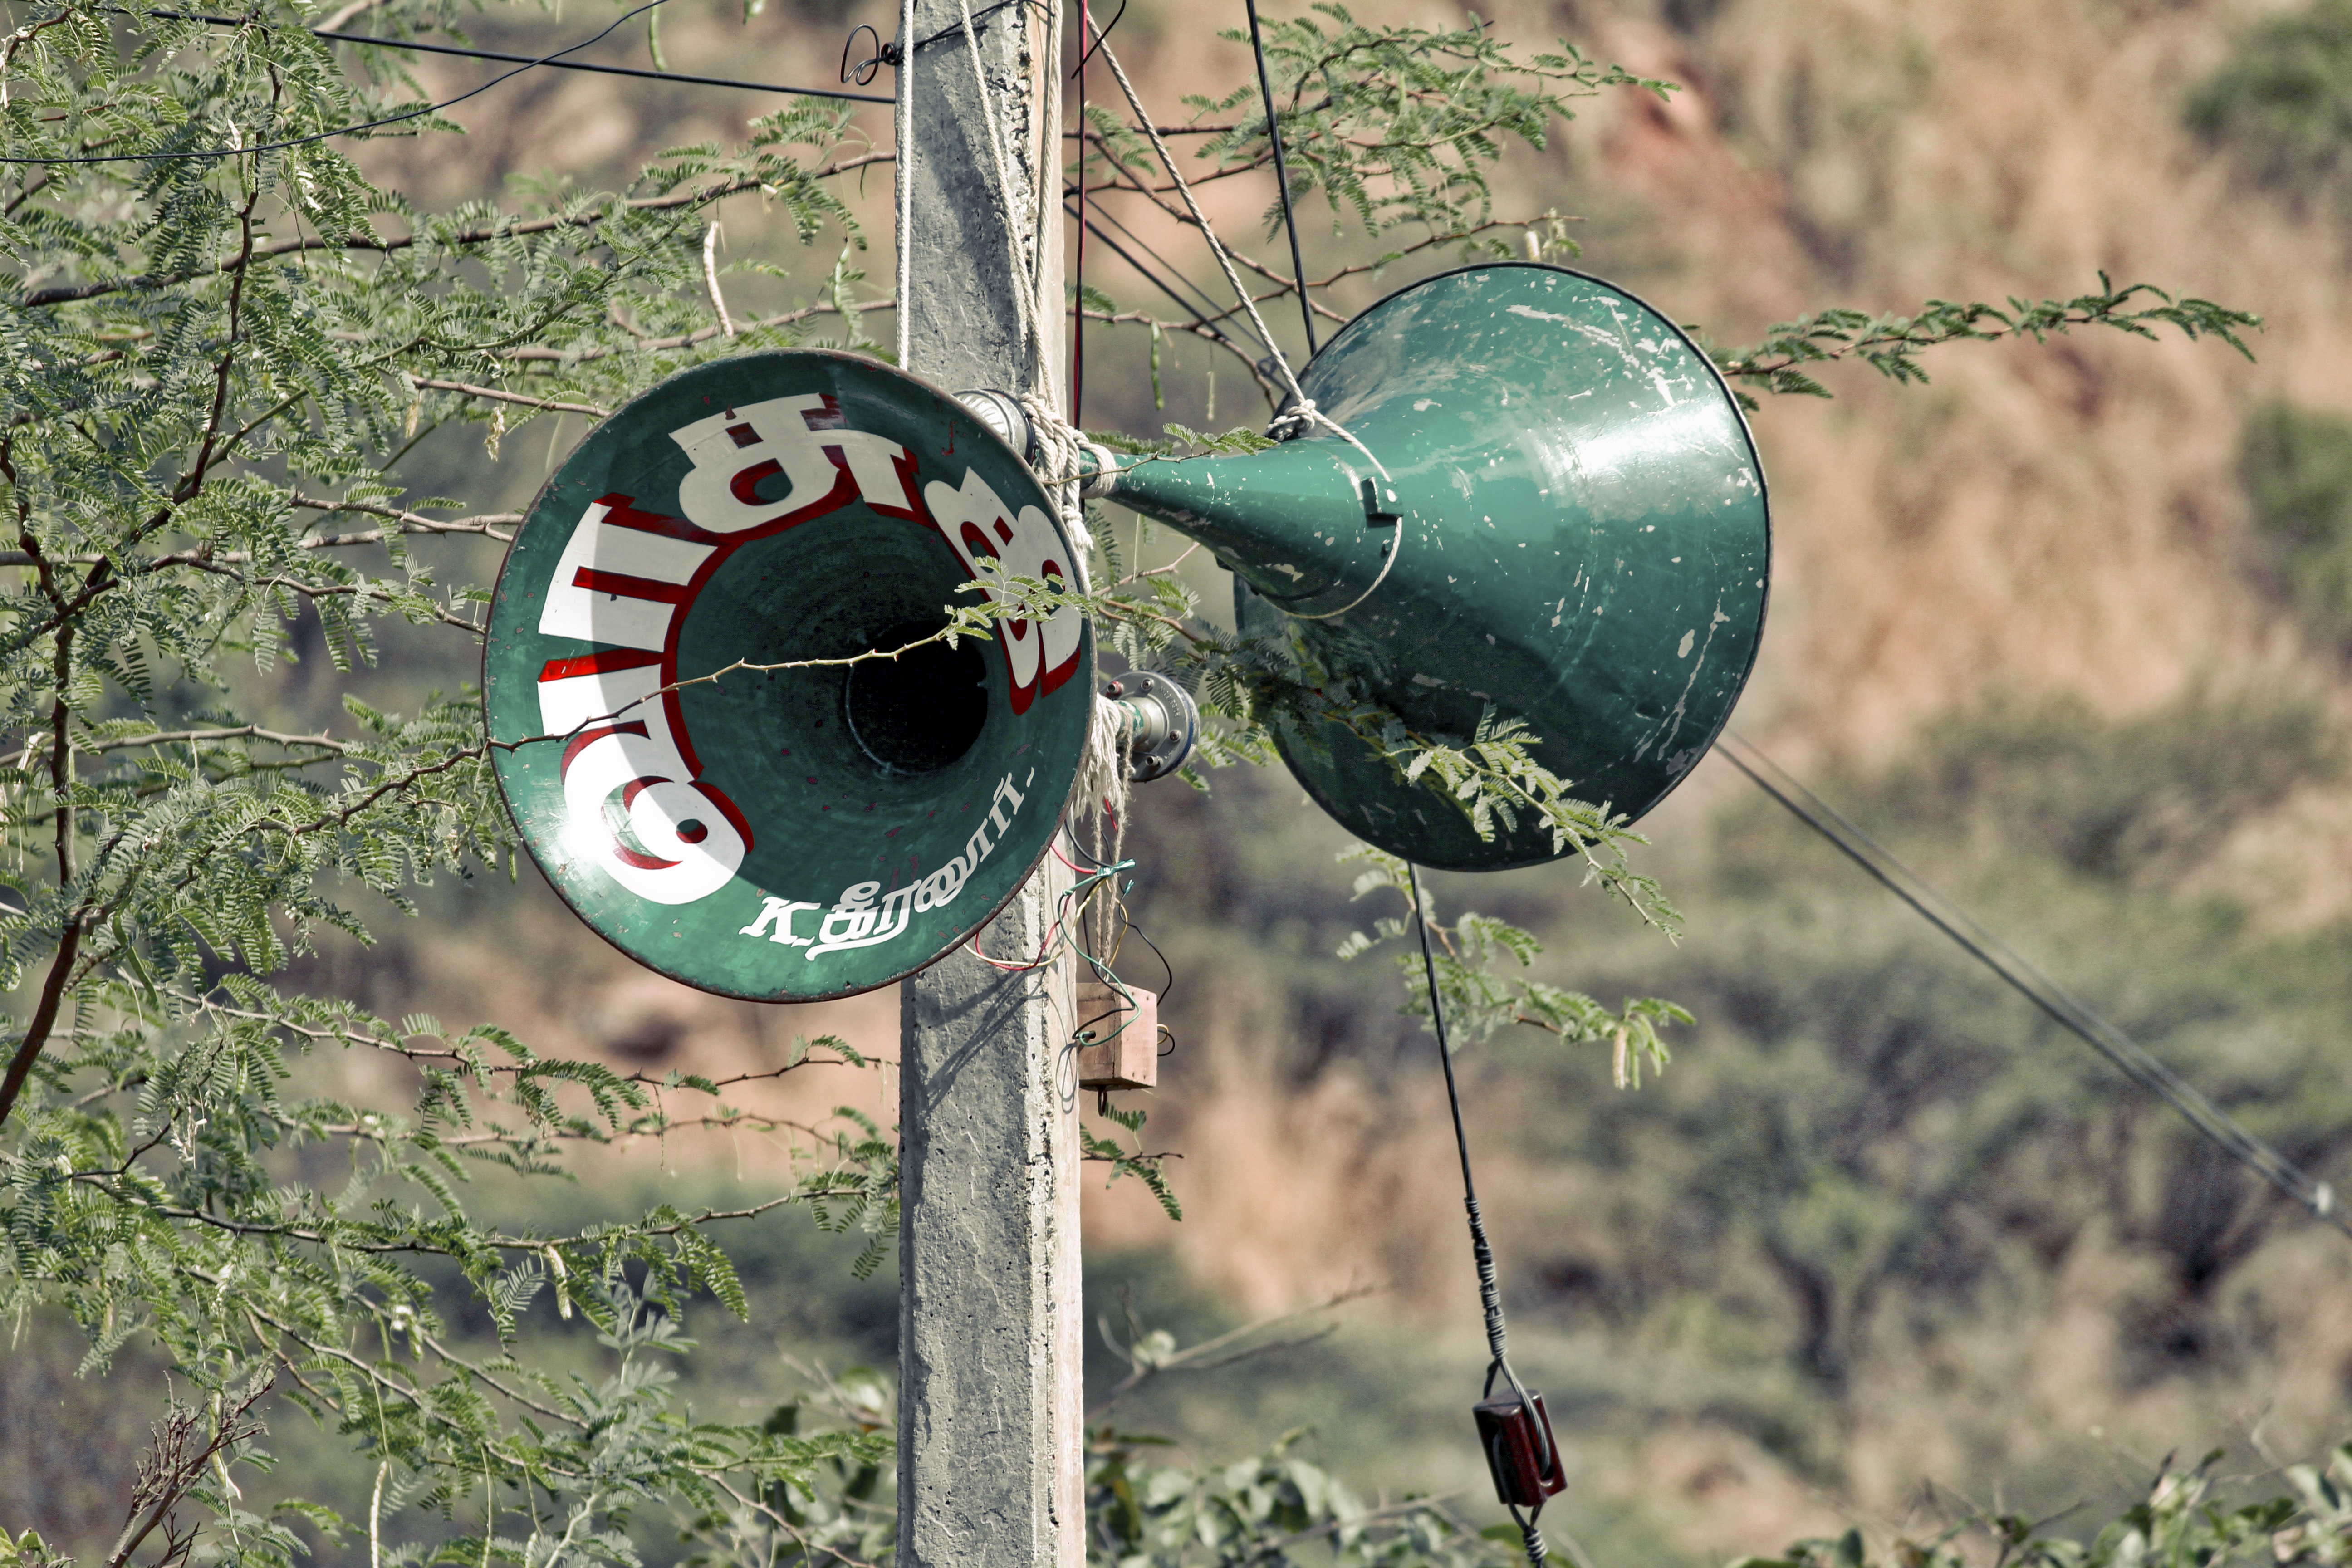
tree, green